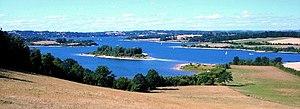
Le Vioulou est une rivière du Sud de la France, dans le département de l'Aveyron, en région Occitanie. C'est le principal émissaire du Lac de Pareloup et un affluent du Viaur, donc un sous-affluent de la Garonne par le l'Aveyron et le Tarn.
Le lac de Pareloup ou retenue de Pareloup se trouve dans l'Aveyron, entre Rodez et Millau sur le plateau du Lévézou à 805 m d'altitude.